Colin Powell

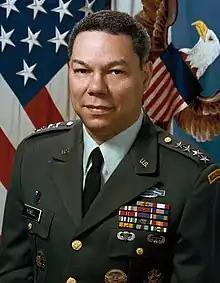
Powell's official portrait as Chairman of the Joint Chiefs of Staff, 1989

Powell's last military assignment, from 1 October 1989 to 30 September 1993, was as the 12th chairman of the Joint Chiefs of Staff, the highest military position in the Department of Defense. At age 52, he became the youngest officer, and first Afro-Caribbean American, to serve in this position. Powell was also the first JCS chair who received his commission through ROTC.